Gertrude Berg

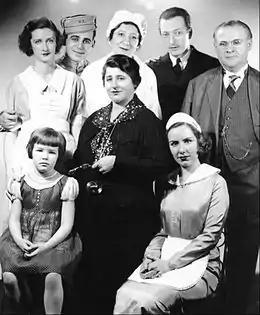
Berg was the author and lead actress of NBC's short-lived 1935 radio show "House of Glass", in which she played a hotel owner.

After a fire burned down the sugar factory where her husband was employed, she worked on a semi-autobiographical skit that she hoped to develop into a radio program. It portrayed a Jewish family in a Bronx tenement. Though her household had a typewriter, Berg wrote the script by hand, taking the handwritten pages to a long-awaited appointment at NBC. When the executive she met with protested that he could not read her writing, she read the script aloud to him. Her performance not only sold the idea for the radio program, but also landed her the role as lead actress. She continued to write the scripts in pencil for as long as the program was on the air.